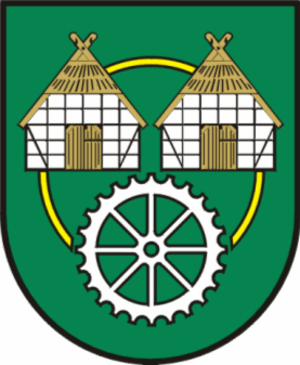
Hambühren est une commune de Basse-Saxe, située dans l'arrondissement de Celle.